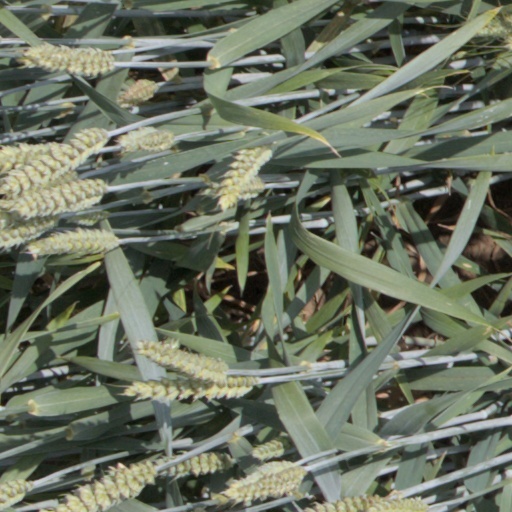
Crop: wheat